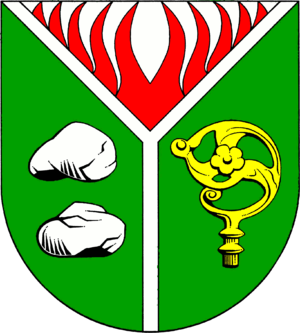
Glasau est une commune allemande du Schleswig-Holstein, située dans le nord-est de l'arrondissement de Segeberg, à dix kilomètres au sud-ouest de la ville d'Eutin. Glasau est l'une des 27 communes de l'Amt Trave-Land dont le siège est à Bad Segeberg.